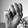
ASL letter: M